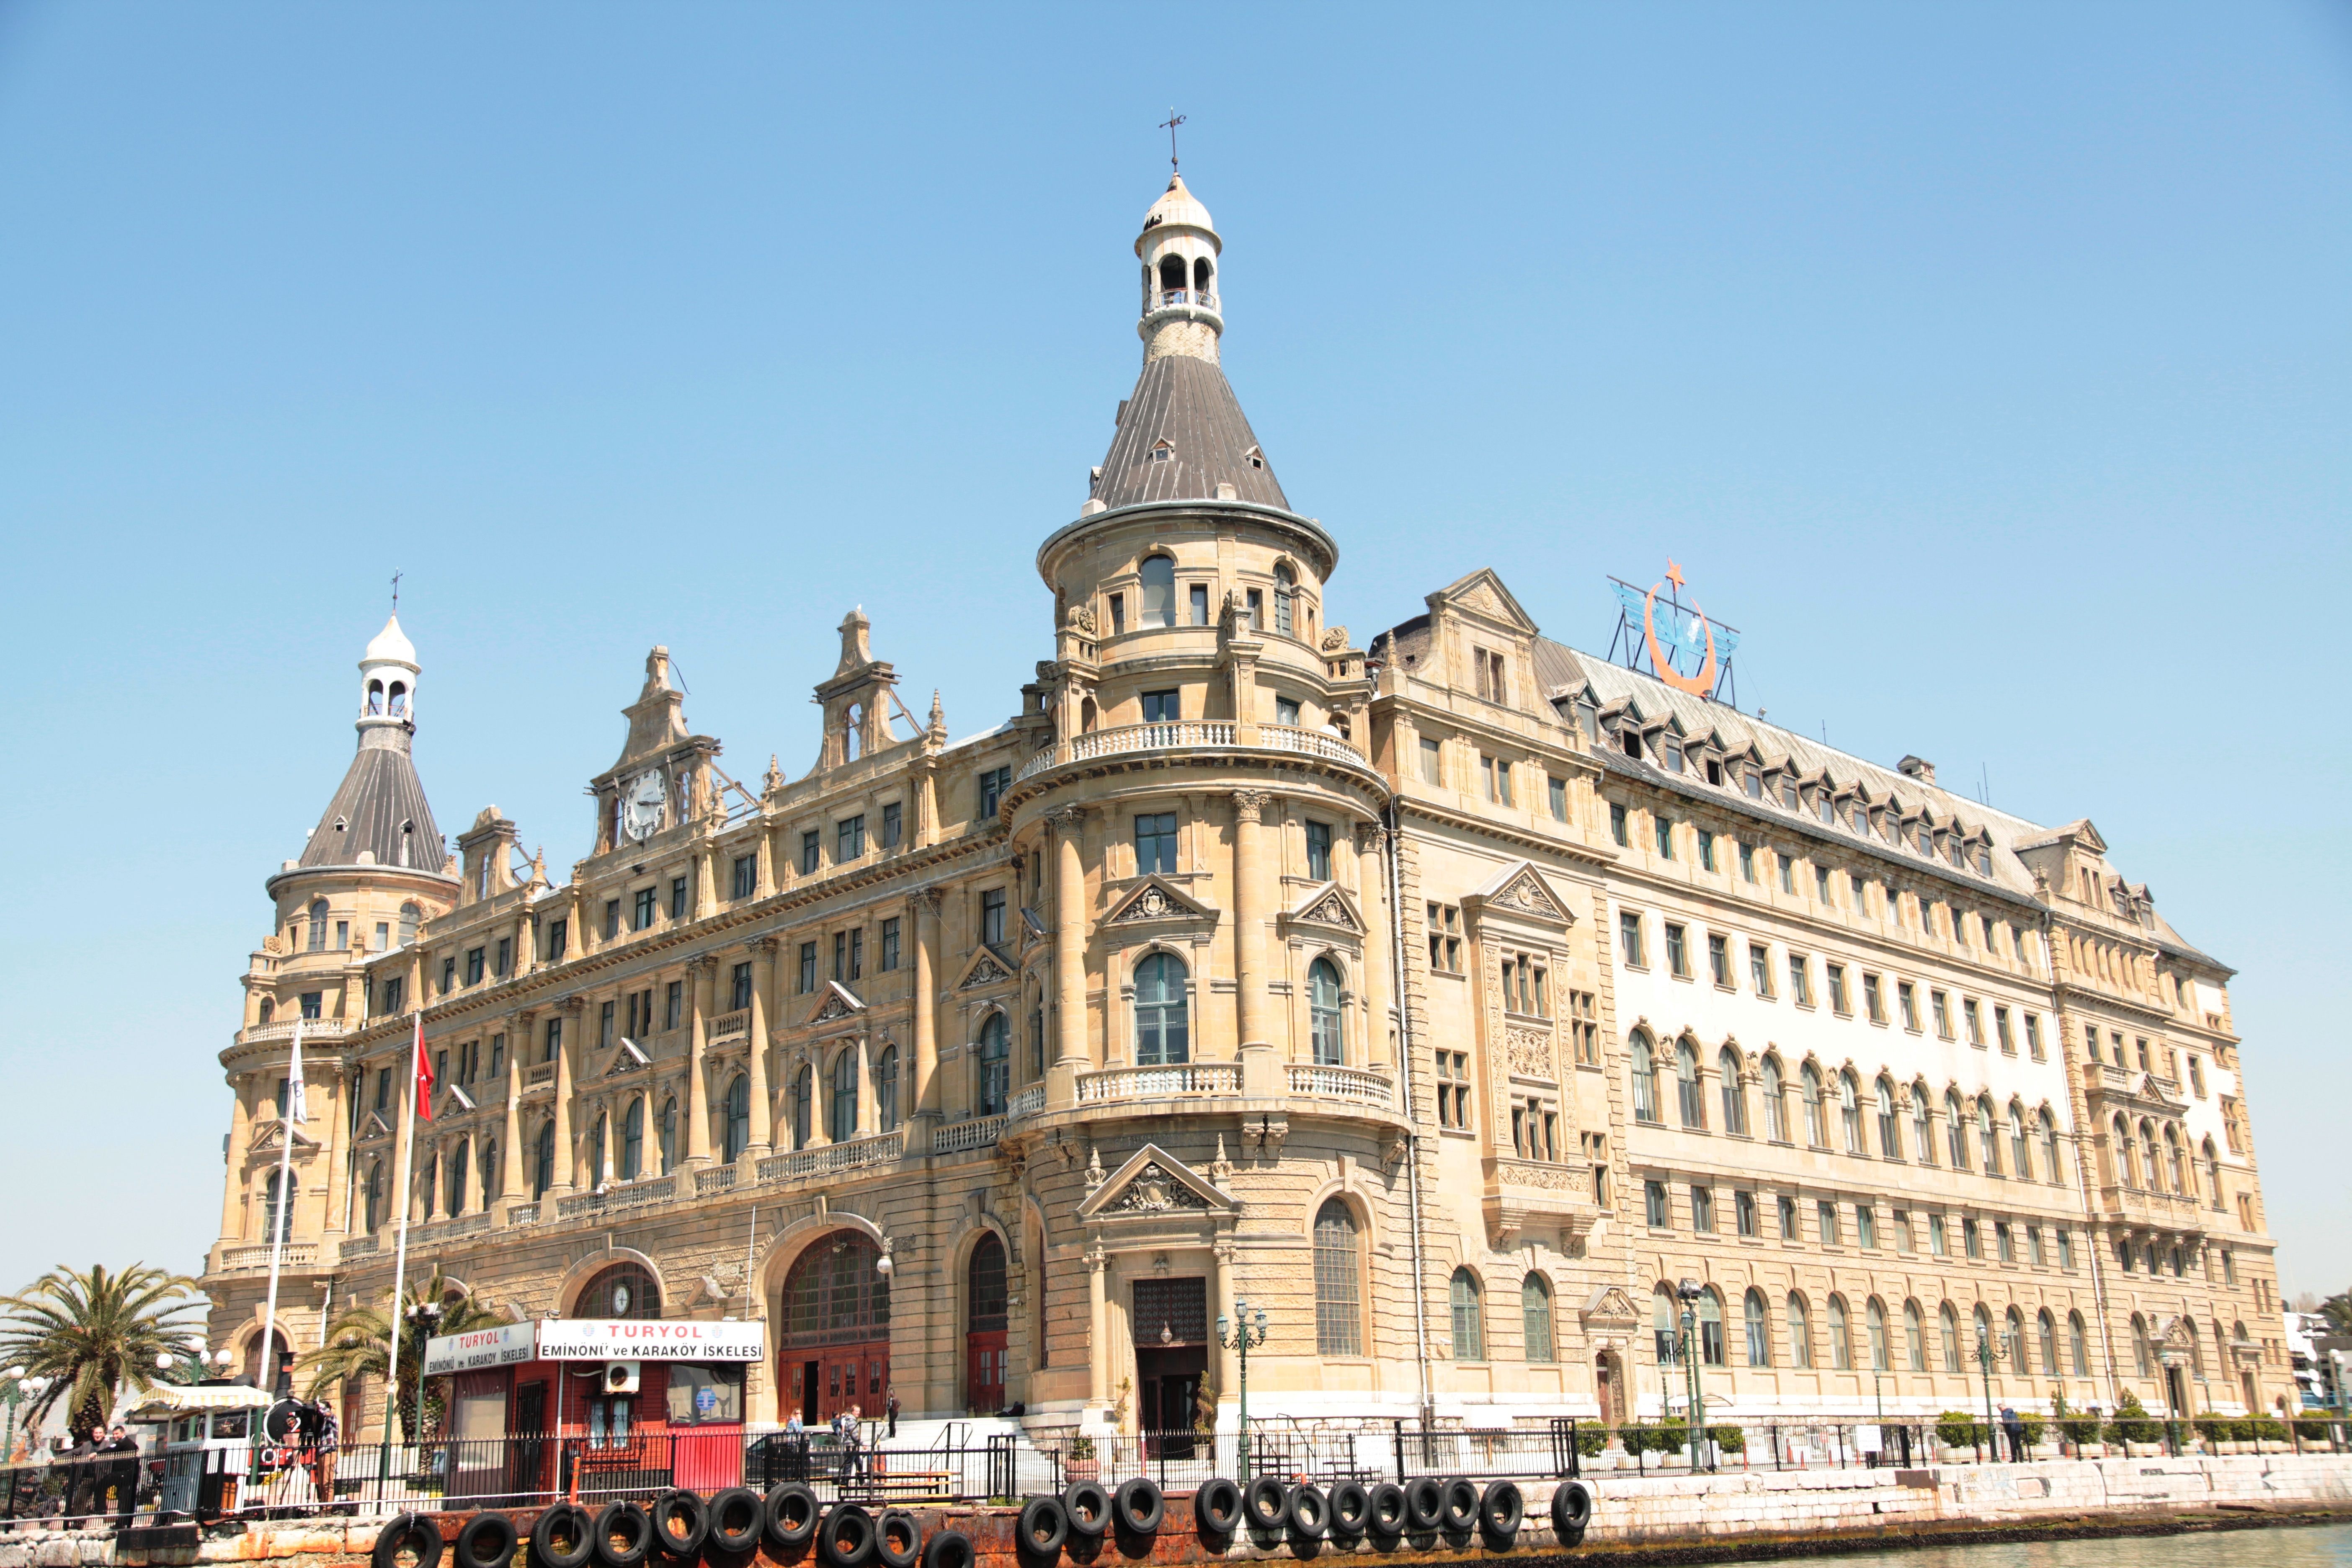
building, palace, tower, plaza, landmark, facade, cathedral, tourism, place of worship, on, istanbul, town square, basilica, tours, classical architecture, historic site, sirkeci